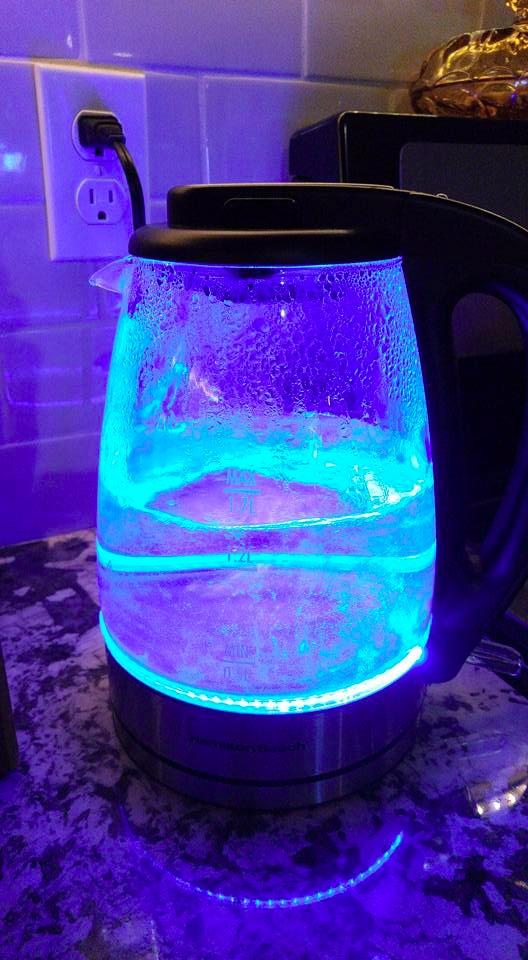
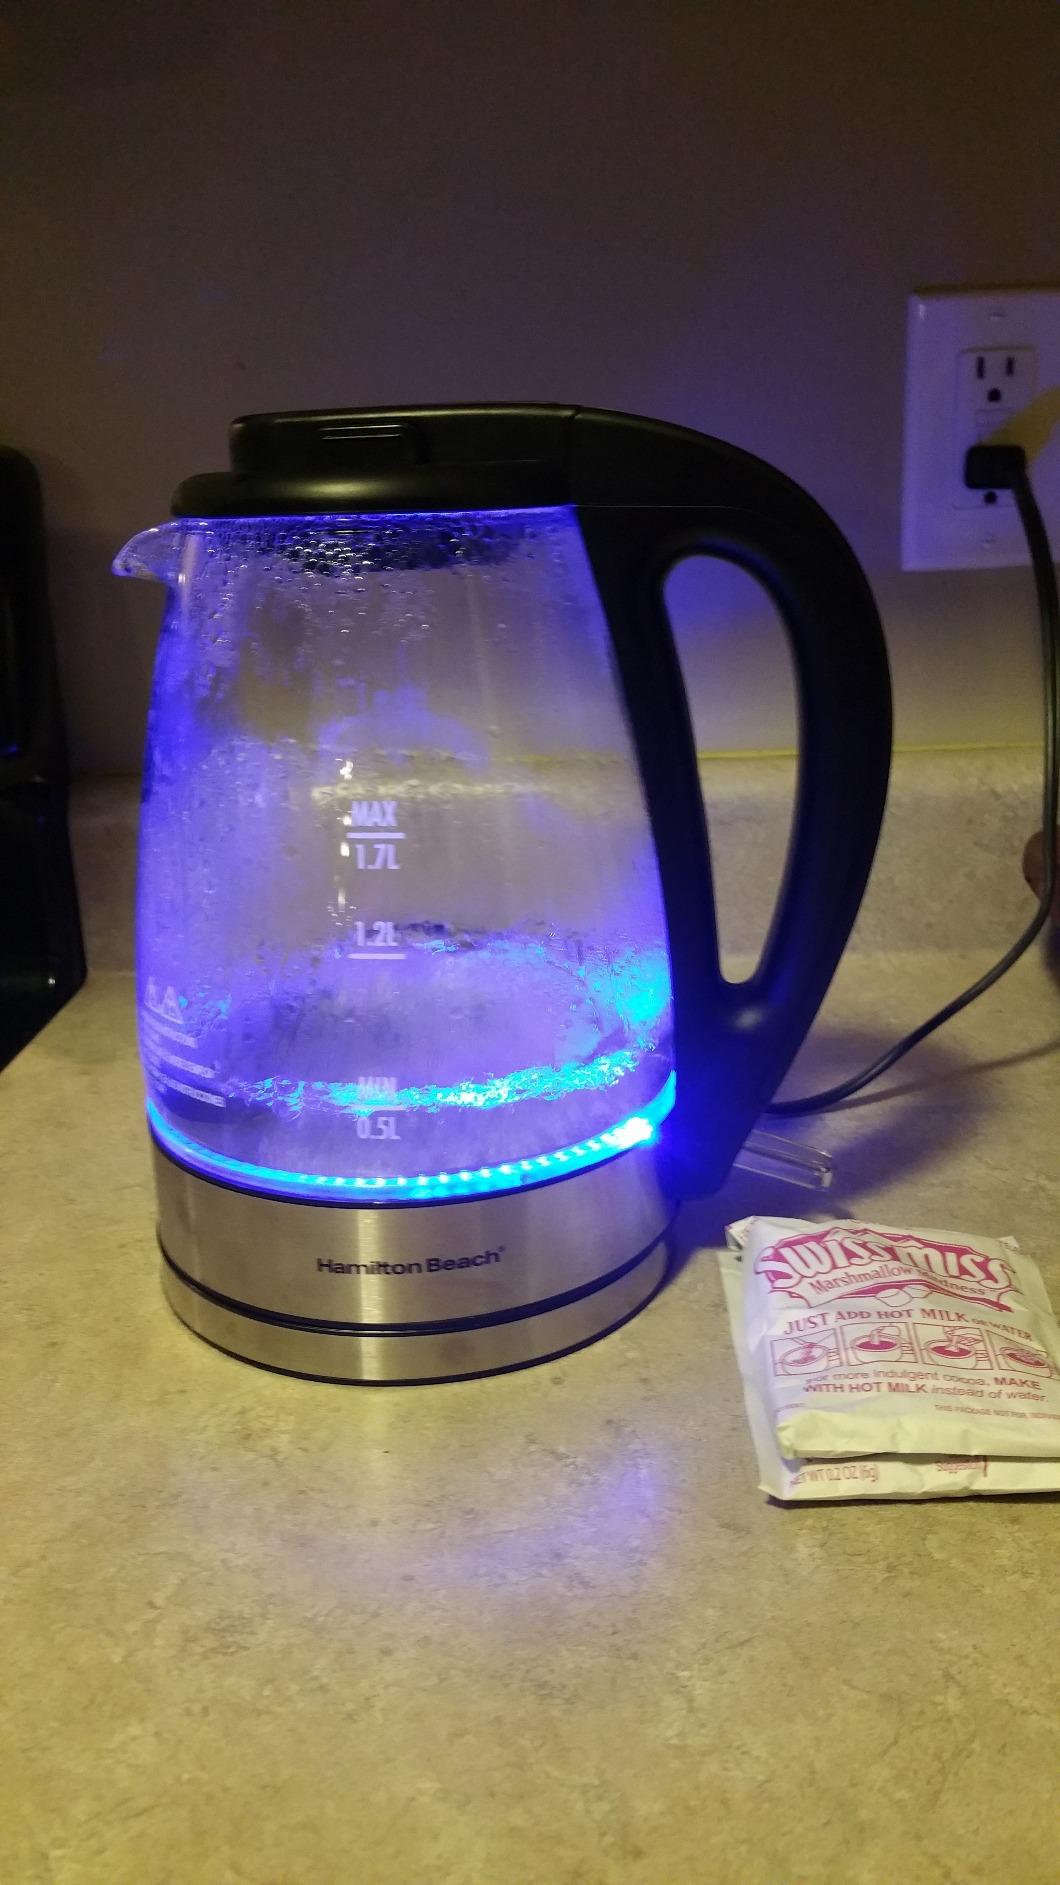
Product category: items_kettle
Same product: yes